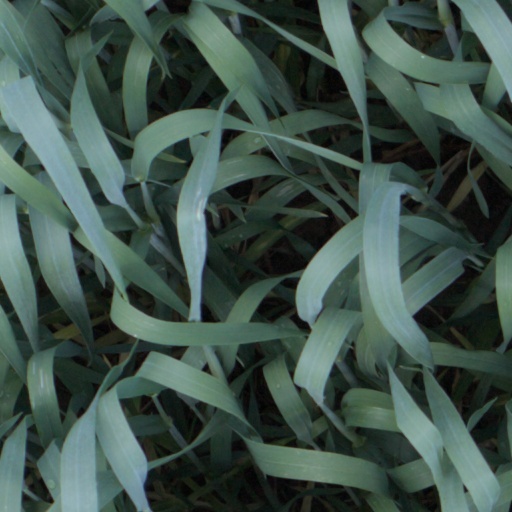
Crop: wheat